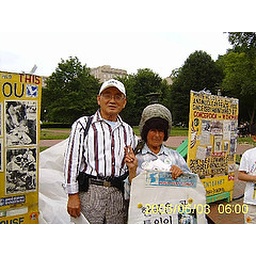
15 years demonstrator in front of white house